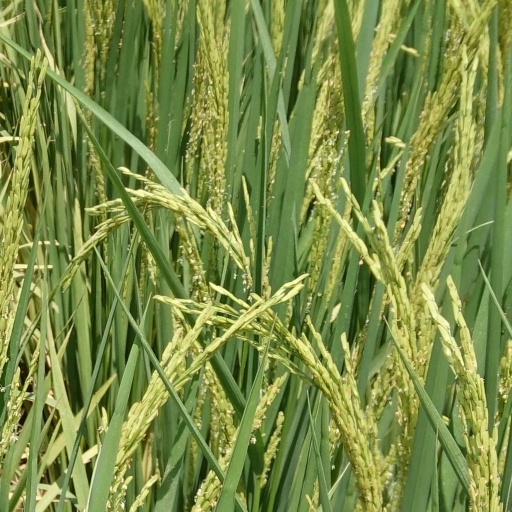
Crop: rice